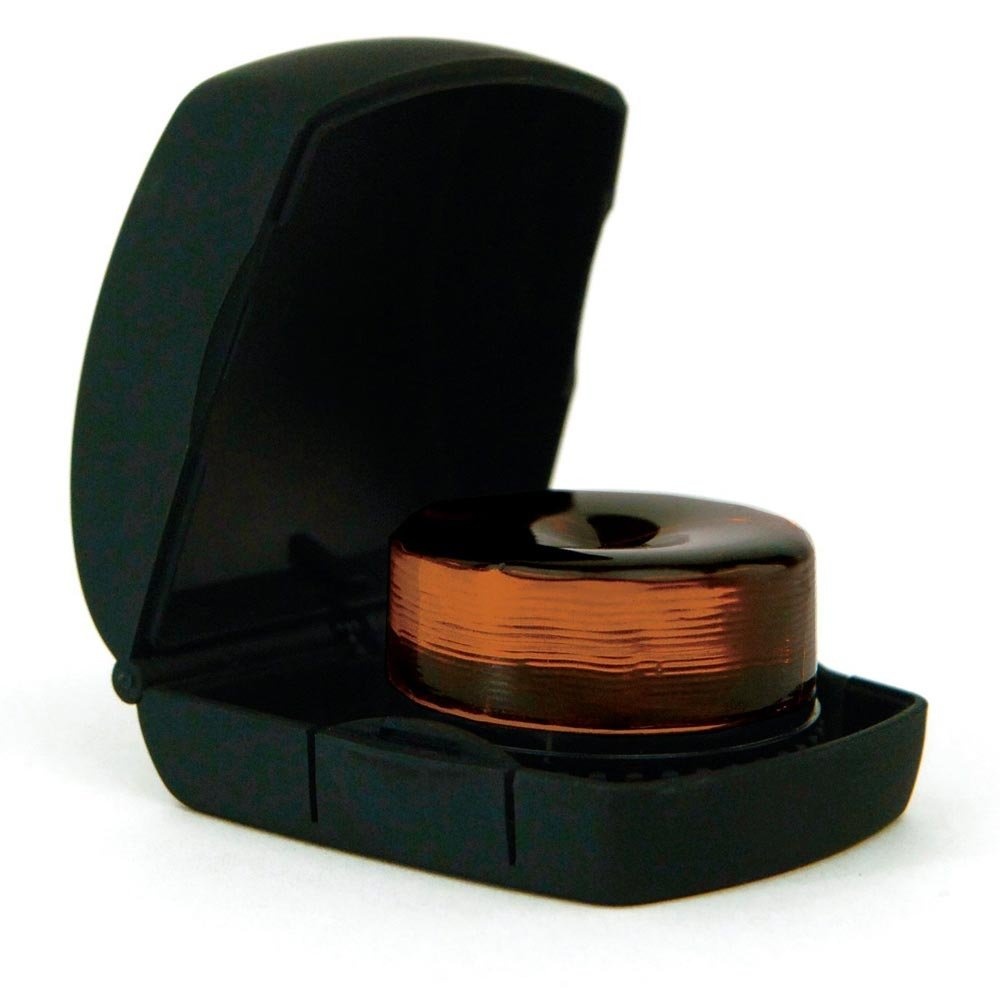
D'Addario Kaplan Premium Rosin & Care
Dark rosin Case designed for one-handed use Low dust Formulated using the original Kaplan recipe handed down from Ladislav Kaplan All D'Addario strings are designed, engineered and manufactured in the USA to the most stringent quality controls in the industry
Brand: Teton Music | Pianos, Strings, Sheet Music
Category: Arts & Entertainment > Hobbies & Creative Arts > Musical Instrument & Orchestra Accessories > String Instrument Accessories > String Instrument Care & Cleaning > Bow Rosin